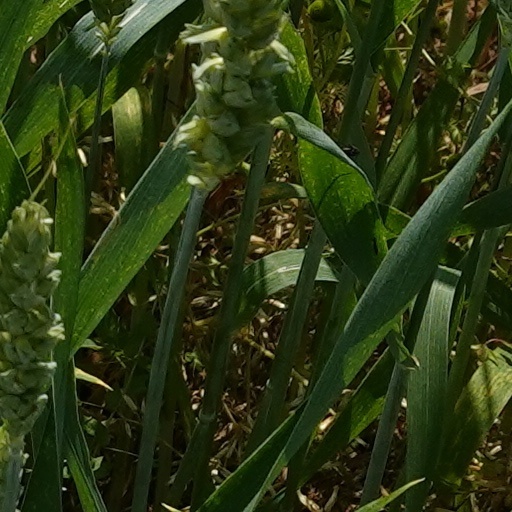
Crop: wheat